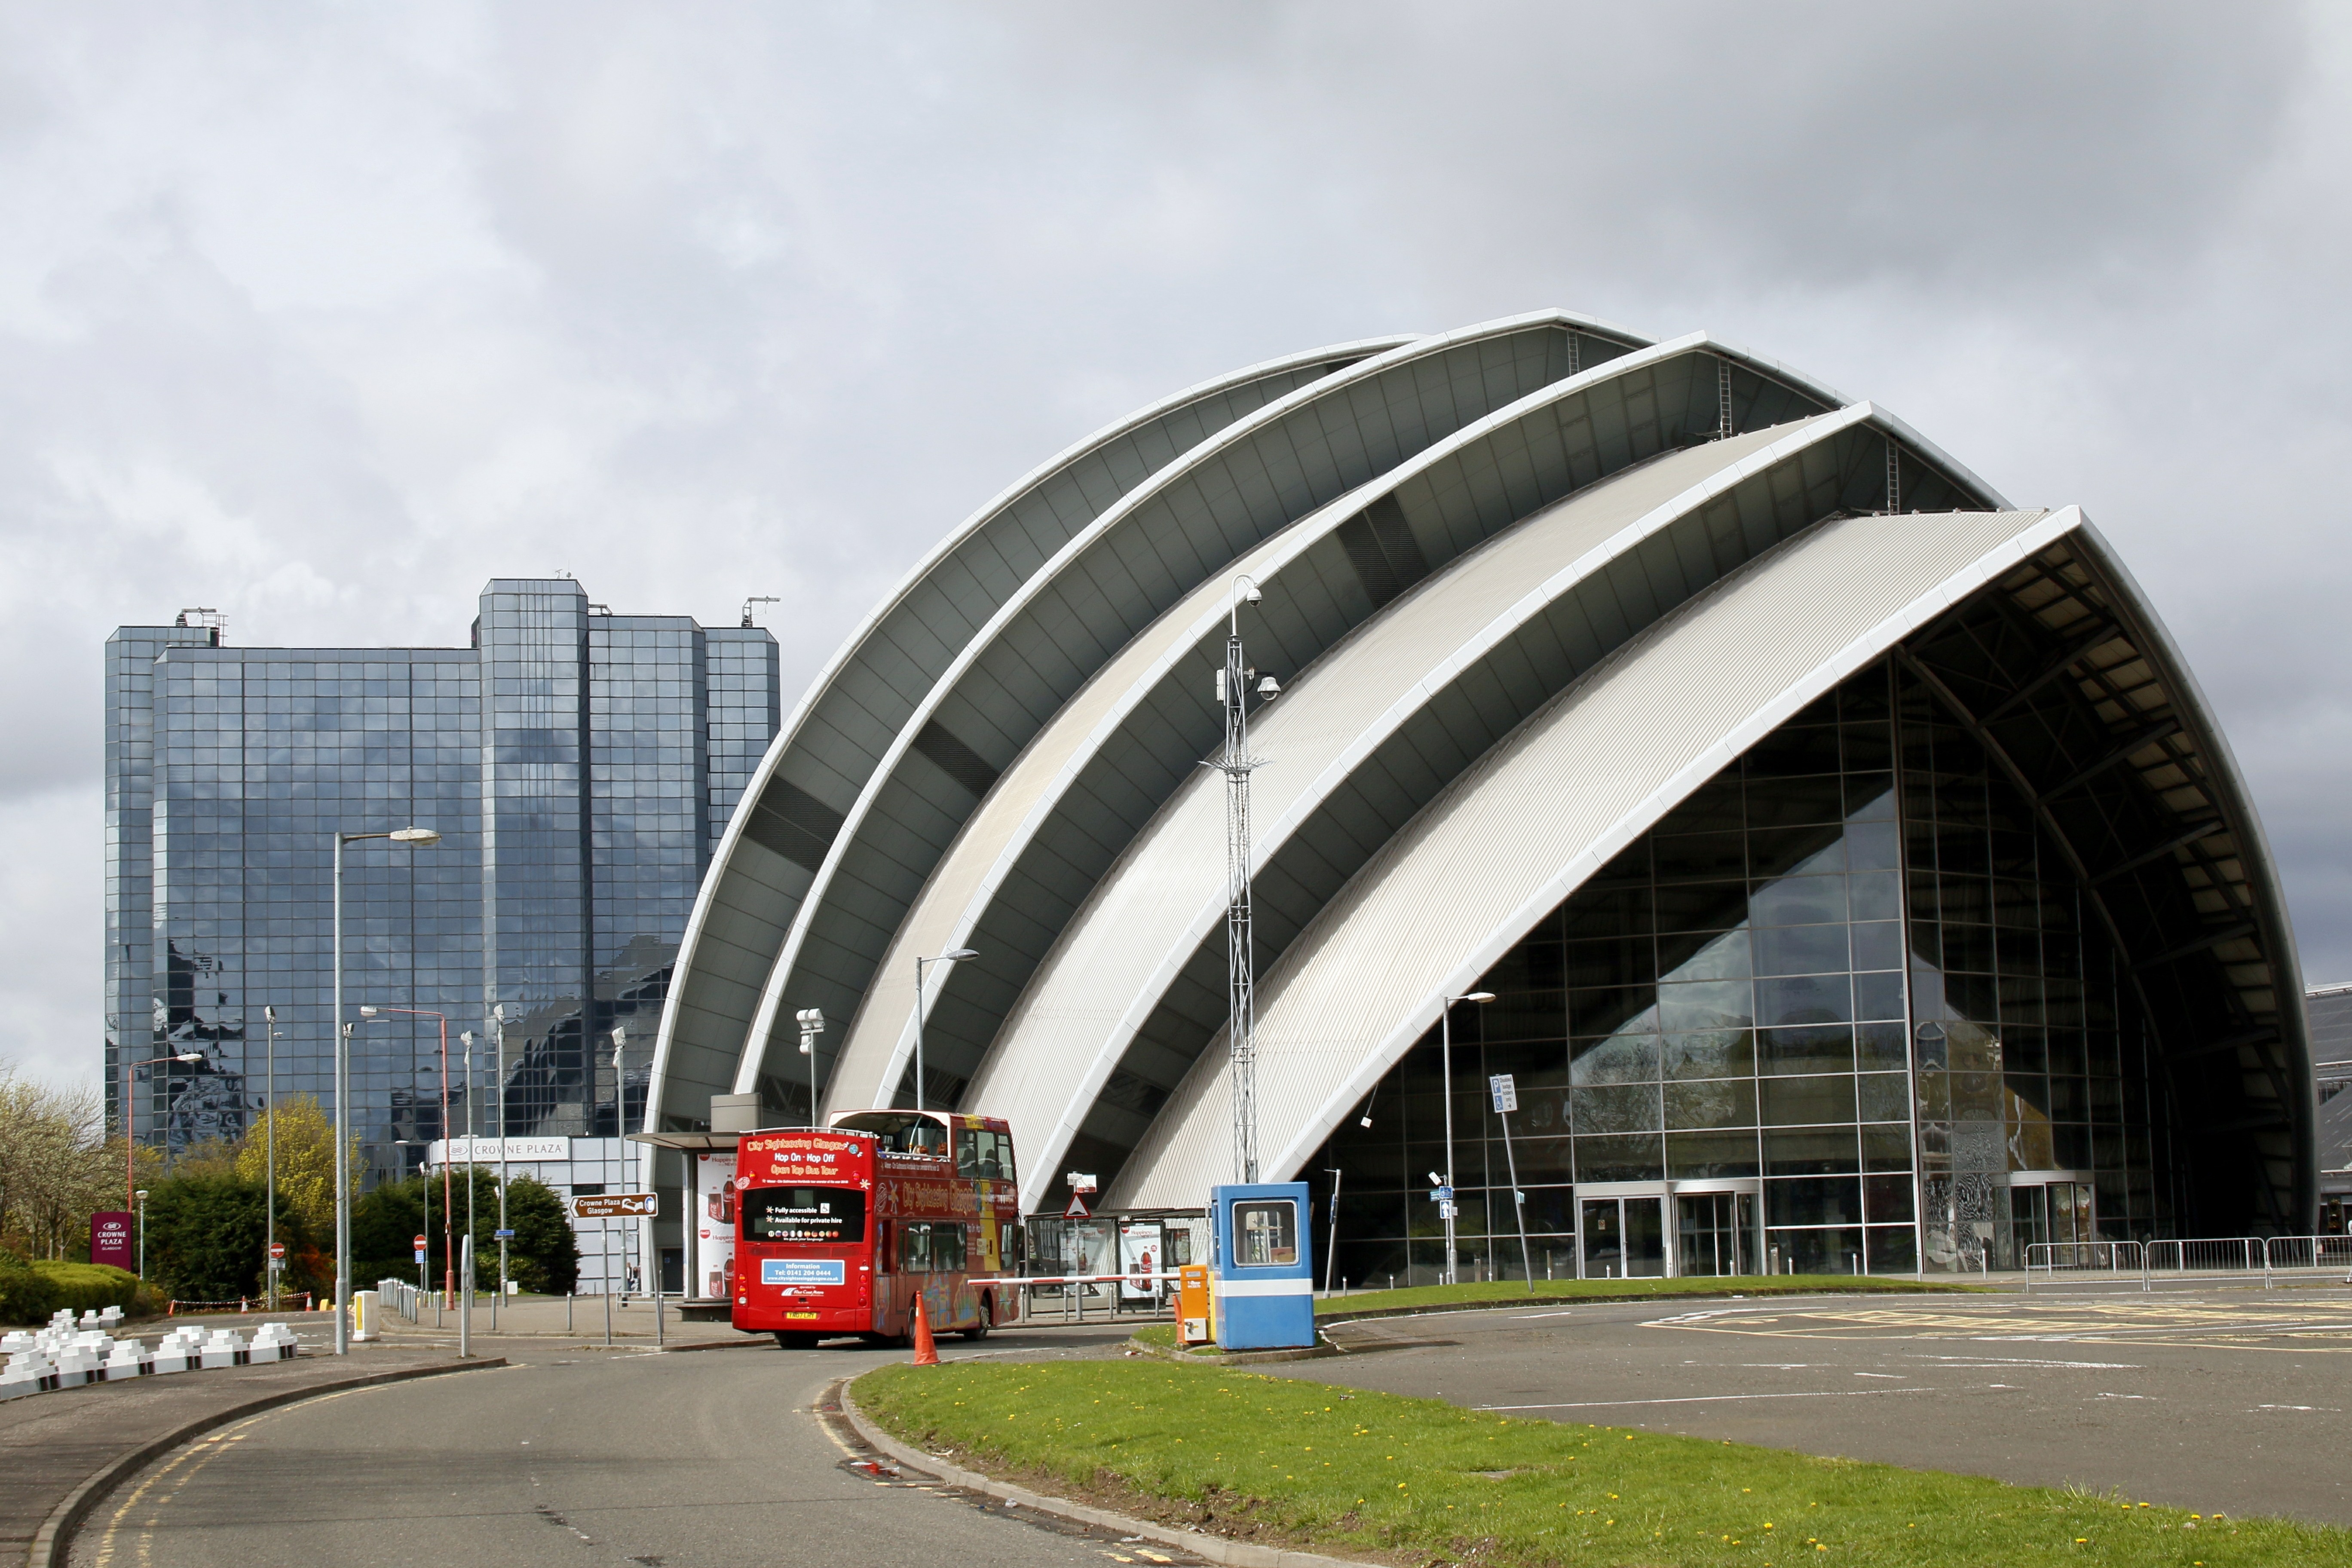
creative, architecture, structure, bridge, glass, building, overpass, transport, arch, construction, geometric, landmark, modern, stadium, public transport, futuristic, arena, design, infrastructure, race track, viaduct, shape, sport venue